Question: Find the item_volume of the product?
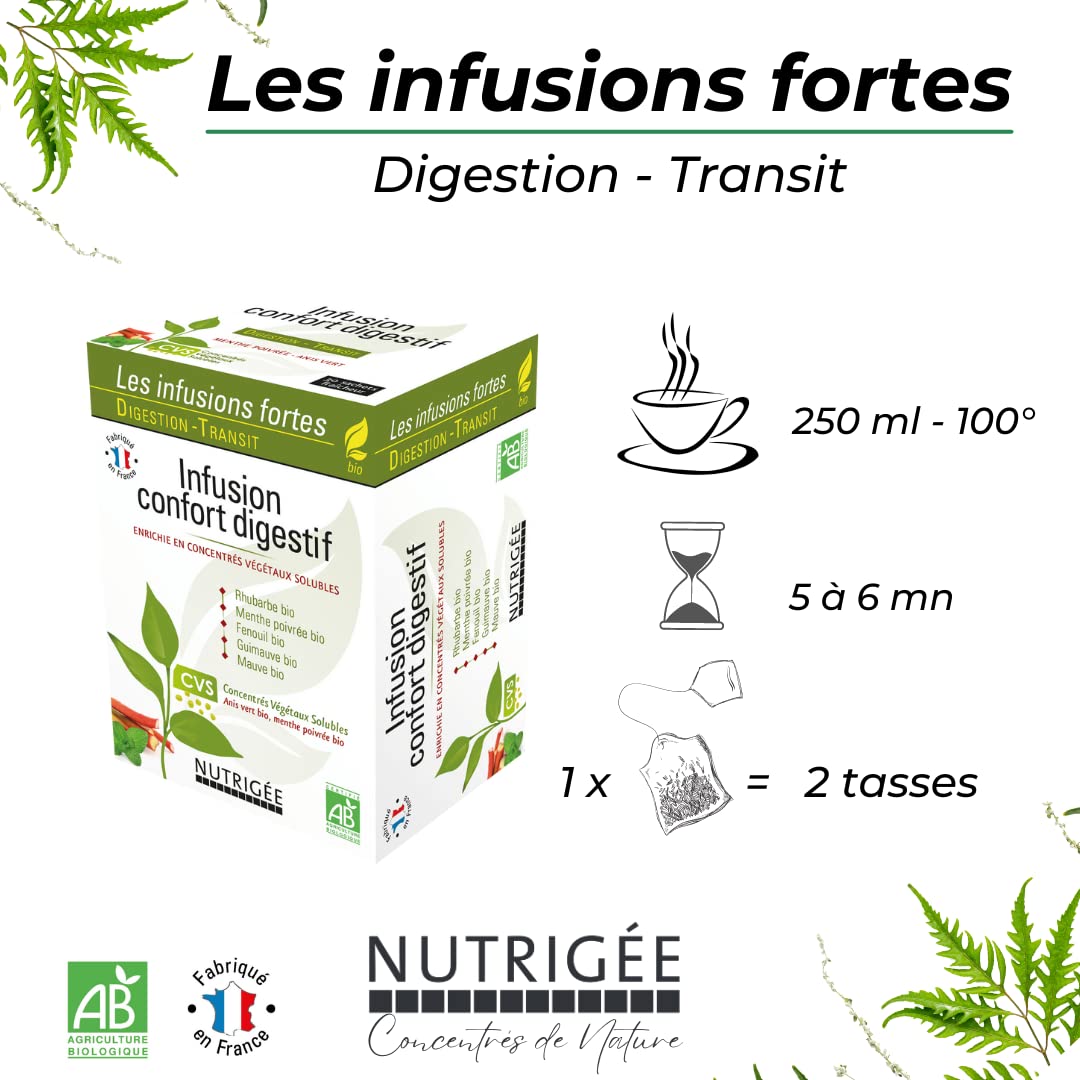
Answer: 250.0 millilitre